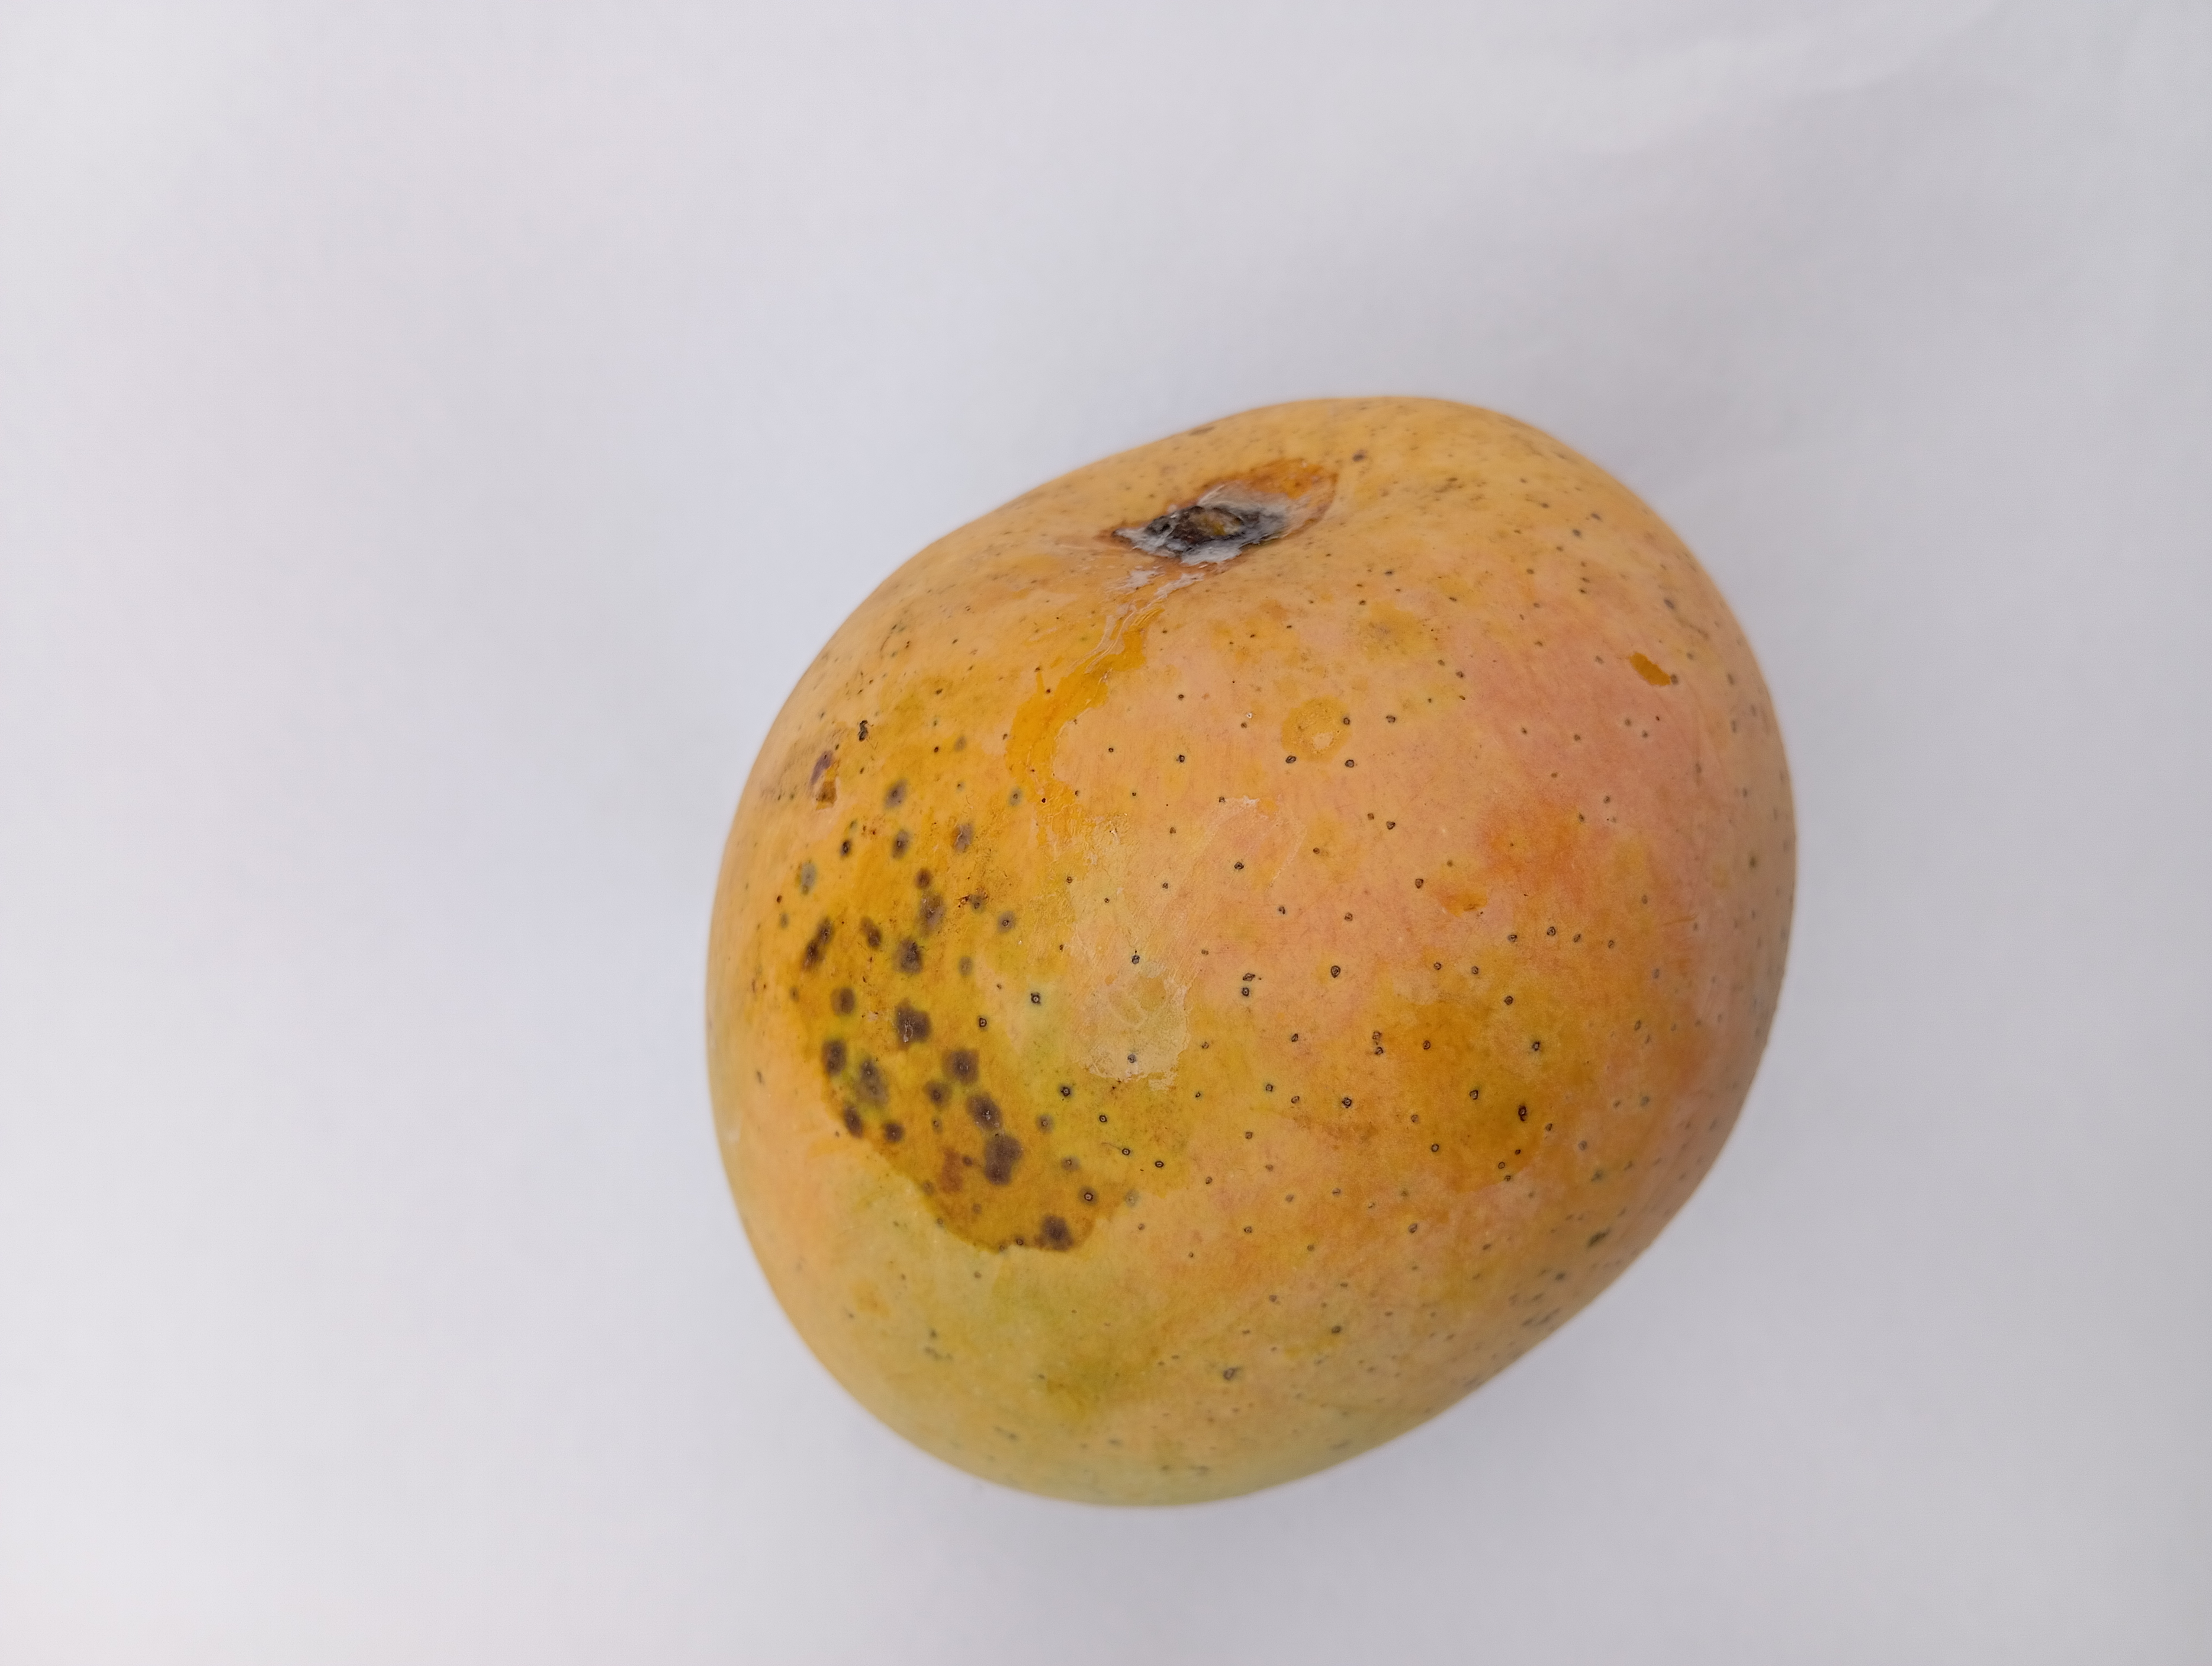
Mango variety: Sundari